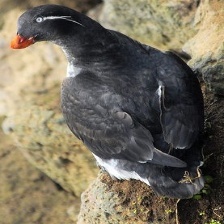
Species: PARAKETT  AUKLET
Scientific name: AETHIA PSITTACULA